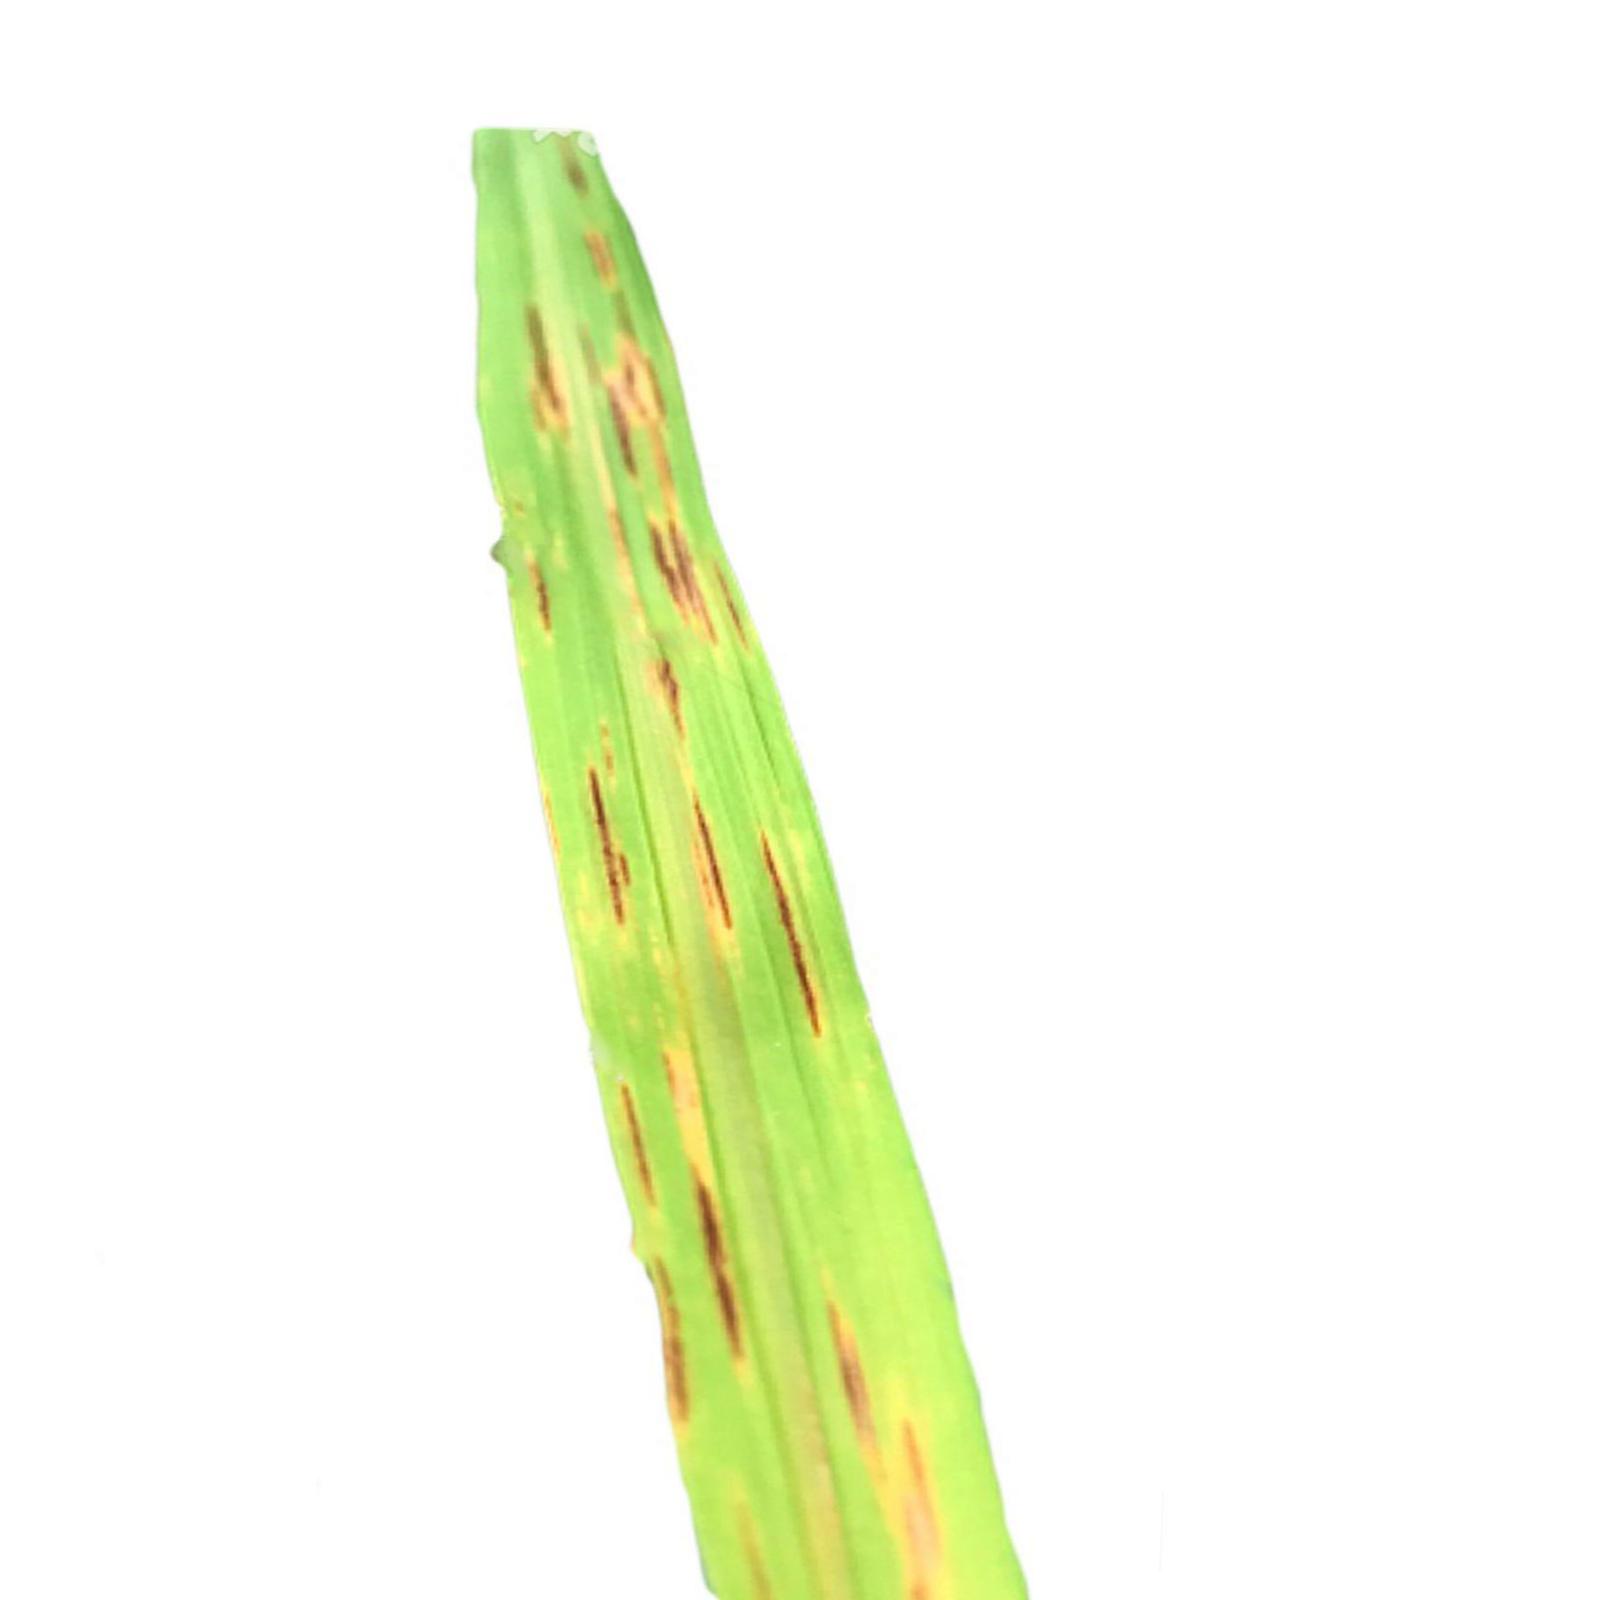
Nhãn: Bệnh Gạch Nâu ( Narrow Brown Spot )